Crossed Dragone

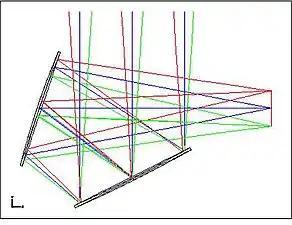

Other advantages of this design are a large field of view in a compact volume. Due to its off-axis nature the secondary mirror does not block any of the incoming light. At millimeter and submillimeter wavelengths this greatly decreases systematic effects due to diffraction. The main disadvantage is that the size of the secondary mirror is of similar size to the primary mirror making it expensive to make and heavy (requiring large supports). However, for professional applications where low systematic effects are critical (for example in cosmic microwave background experiments), the benefits of low systematics across a large field of view can far out-weight these disadvantages.